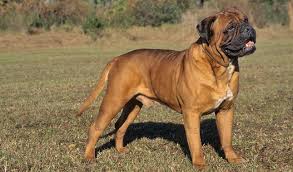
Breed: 231-n000077-bull_mastiff